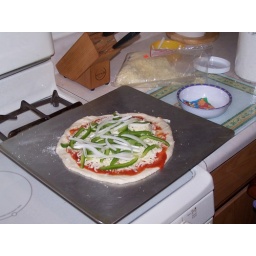
daddy's pizza ready to go in the oven